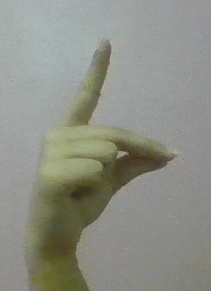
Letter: ta